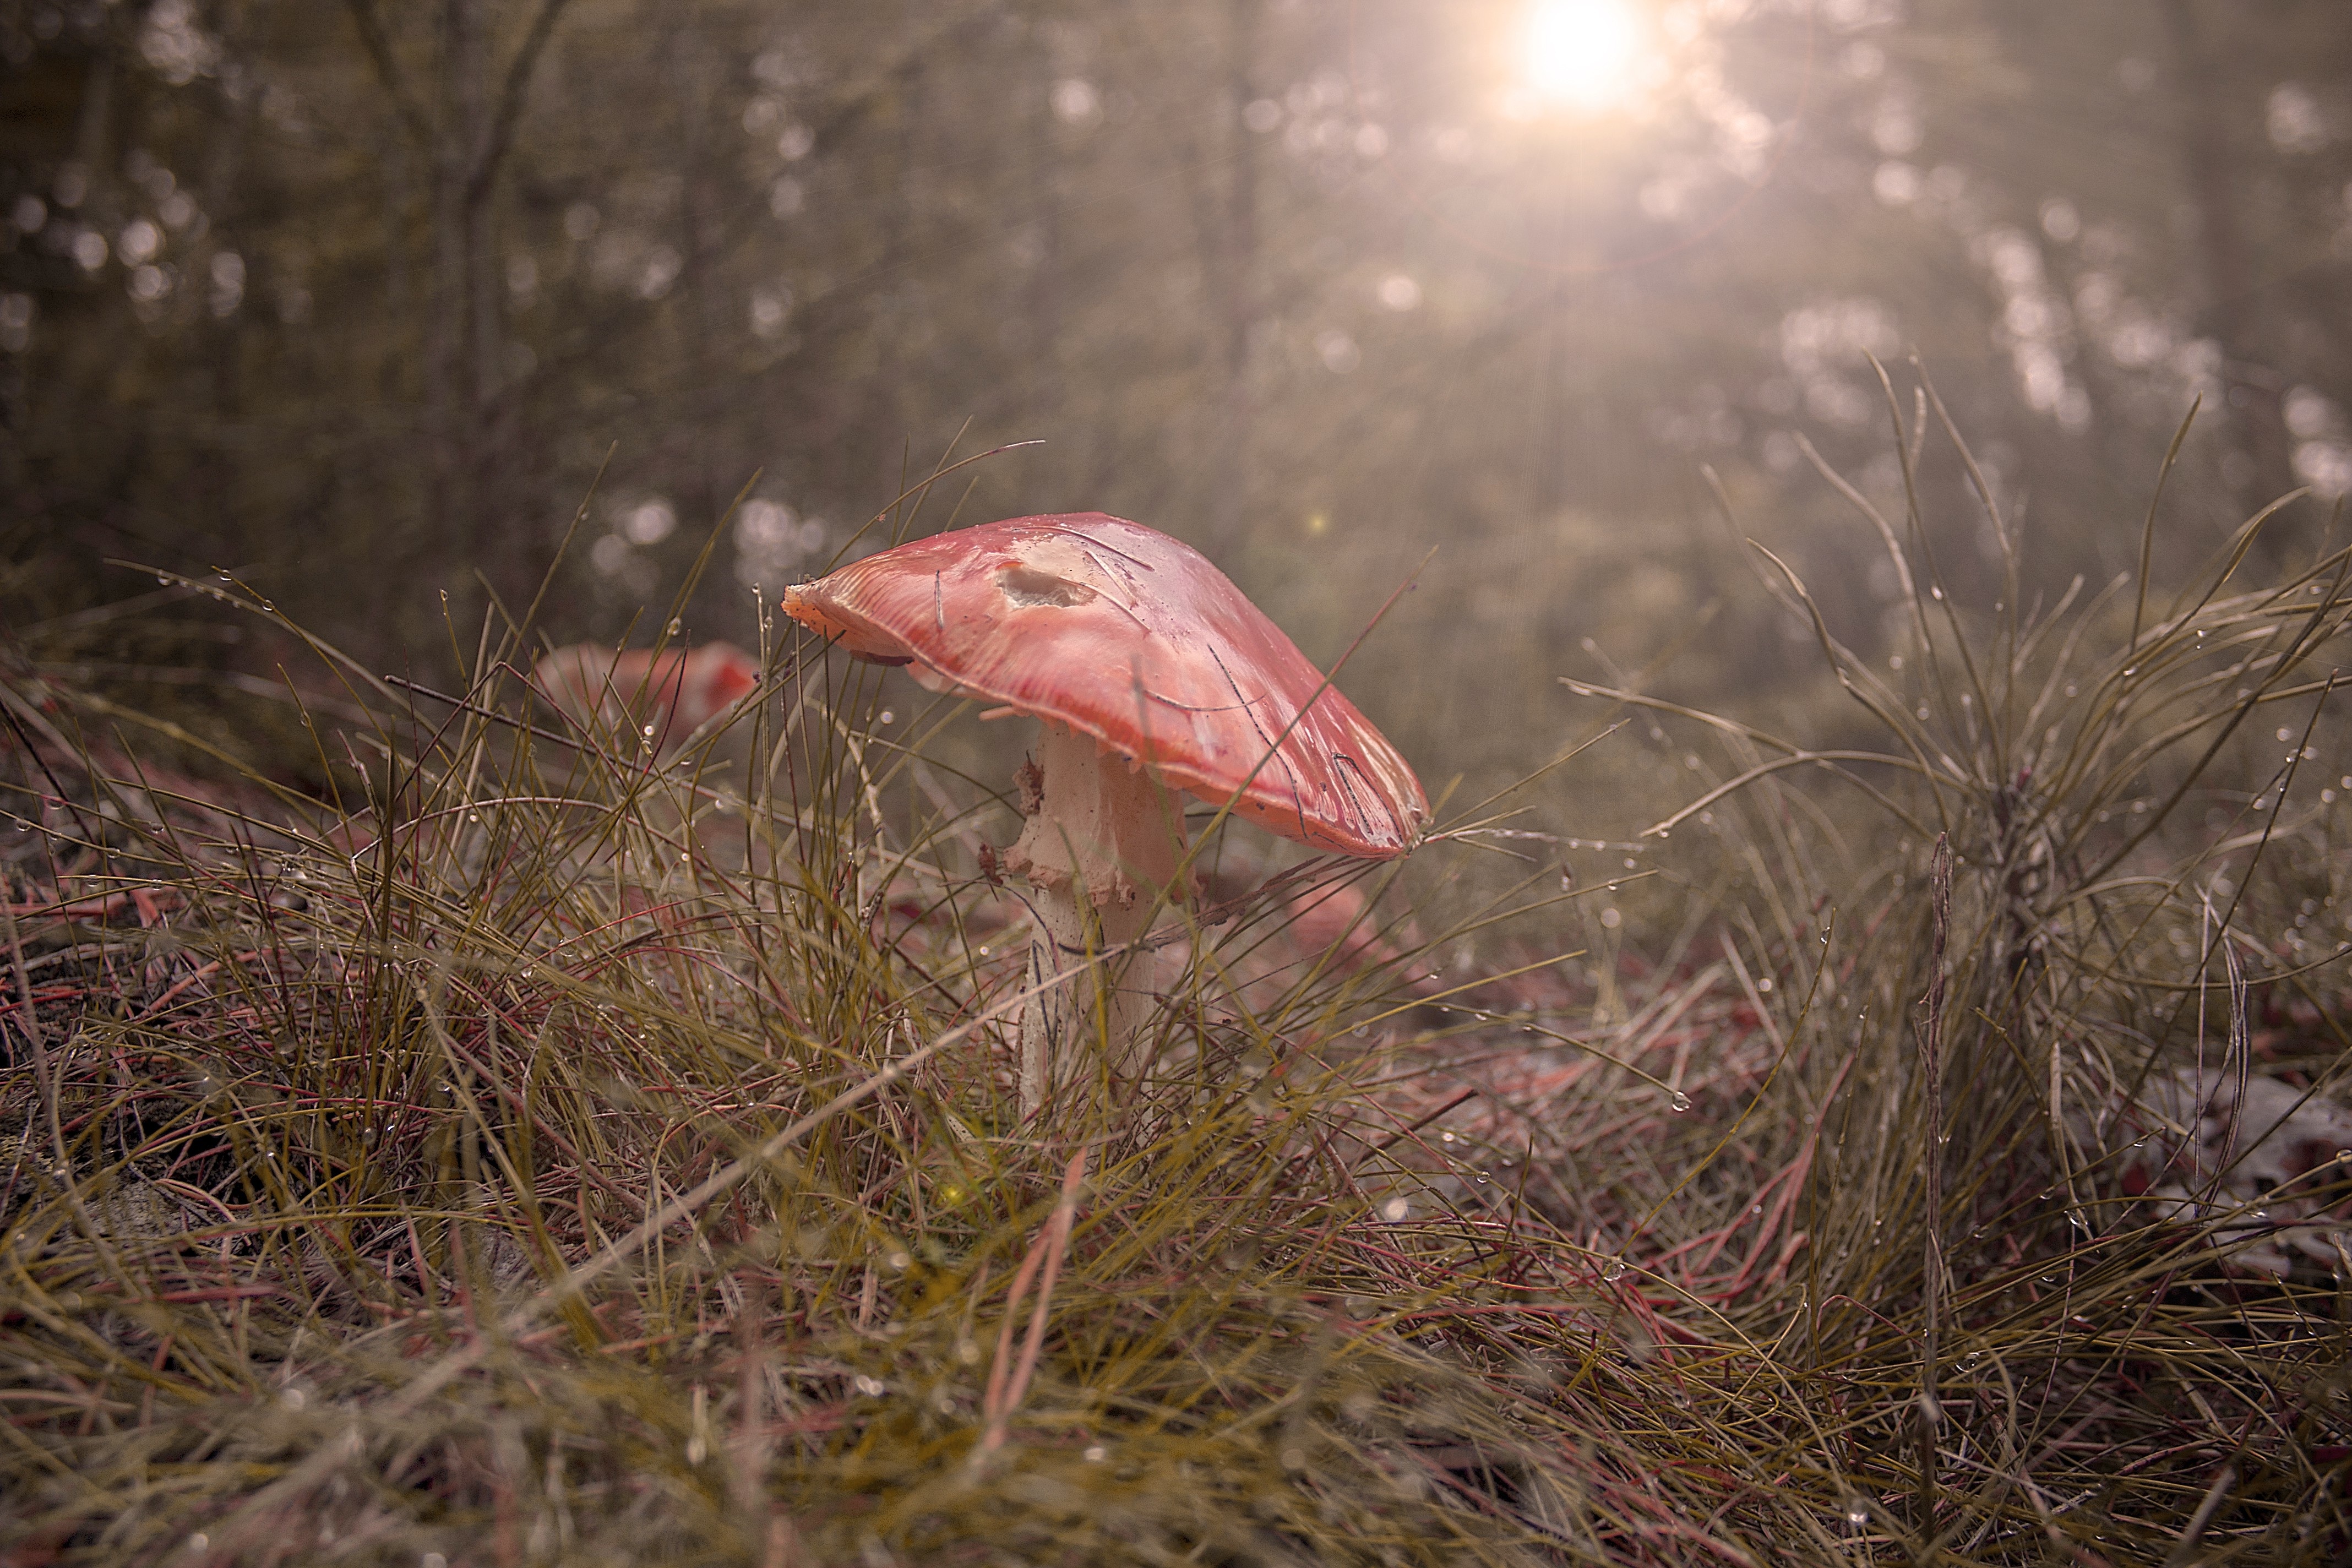
nature, forest, bird, leaf, flower, wildlife, autumn, flora, fauna, wetland, habitat, natural environment